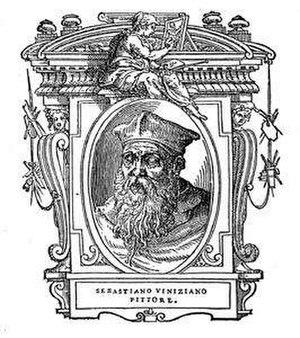
Sebastiano Luciani s'appela à Rome Sebastiano Viniziano, puis Sebastiano del Piombo. C'est un peintre italien de la renaissance, célèbre pour sa combinaison des couleurs de l'école vénitienne et des formes monumentales de celle de Rome.